History of the Constitution of the Roman Republic

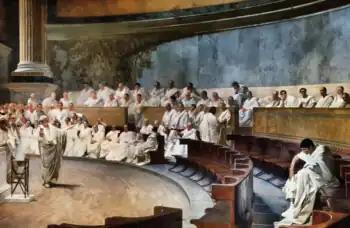
Modern representation of a sitting of the Roman Senate

Since most senators were former magistrates, the Senate became bound together by a strong sense of collegiality. At any given point in time, many of the Senate's most senior members were ex-consuls, which facilitated the creation of a bond between the presiding consul and those senior members. In addition, the consul was always chosen from Senate, and as such he usually held similar ideals as did his fellow senators. When his annual term ended, he returned to their ranks, and so he was unlikely to stand against his fellow senators. Before the enactment of the Ovinian Law, consuls appointed new senators, but after the enactment of this law, censors appointed new senators, which caused the senate to become even more independent of the presiding consul. In addition, the Ovinian Law all but required that ex-magistrates be appointed to the Senate, and as such, the process by which censors appointed new members to the Senate became quite objective. This further enhanced the competence, and thus the prestige, of the Senate.